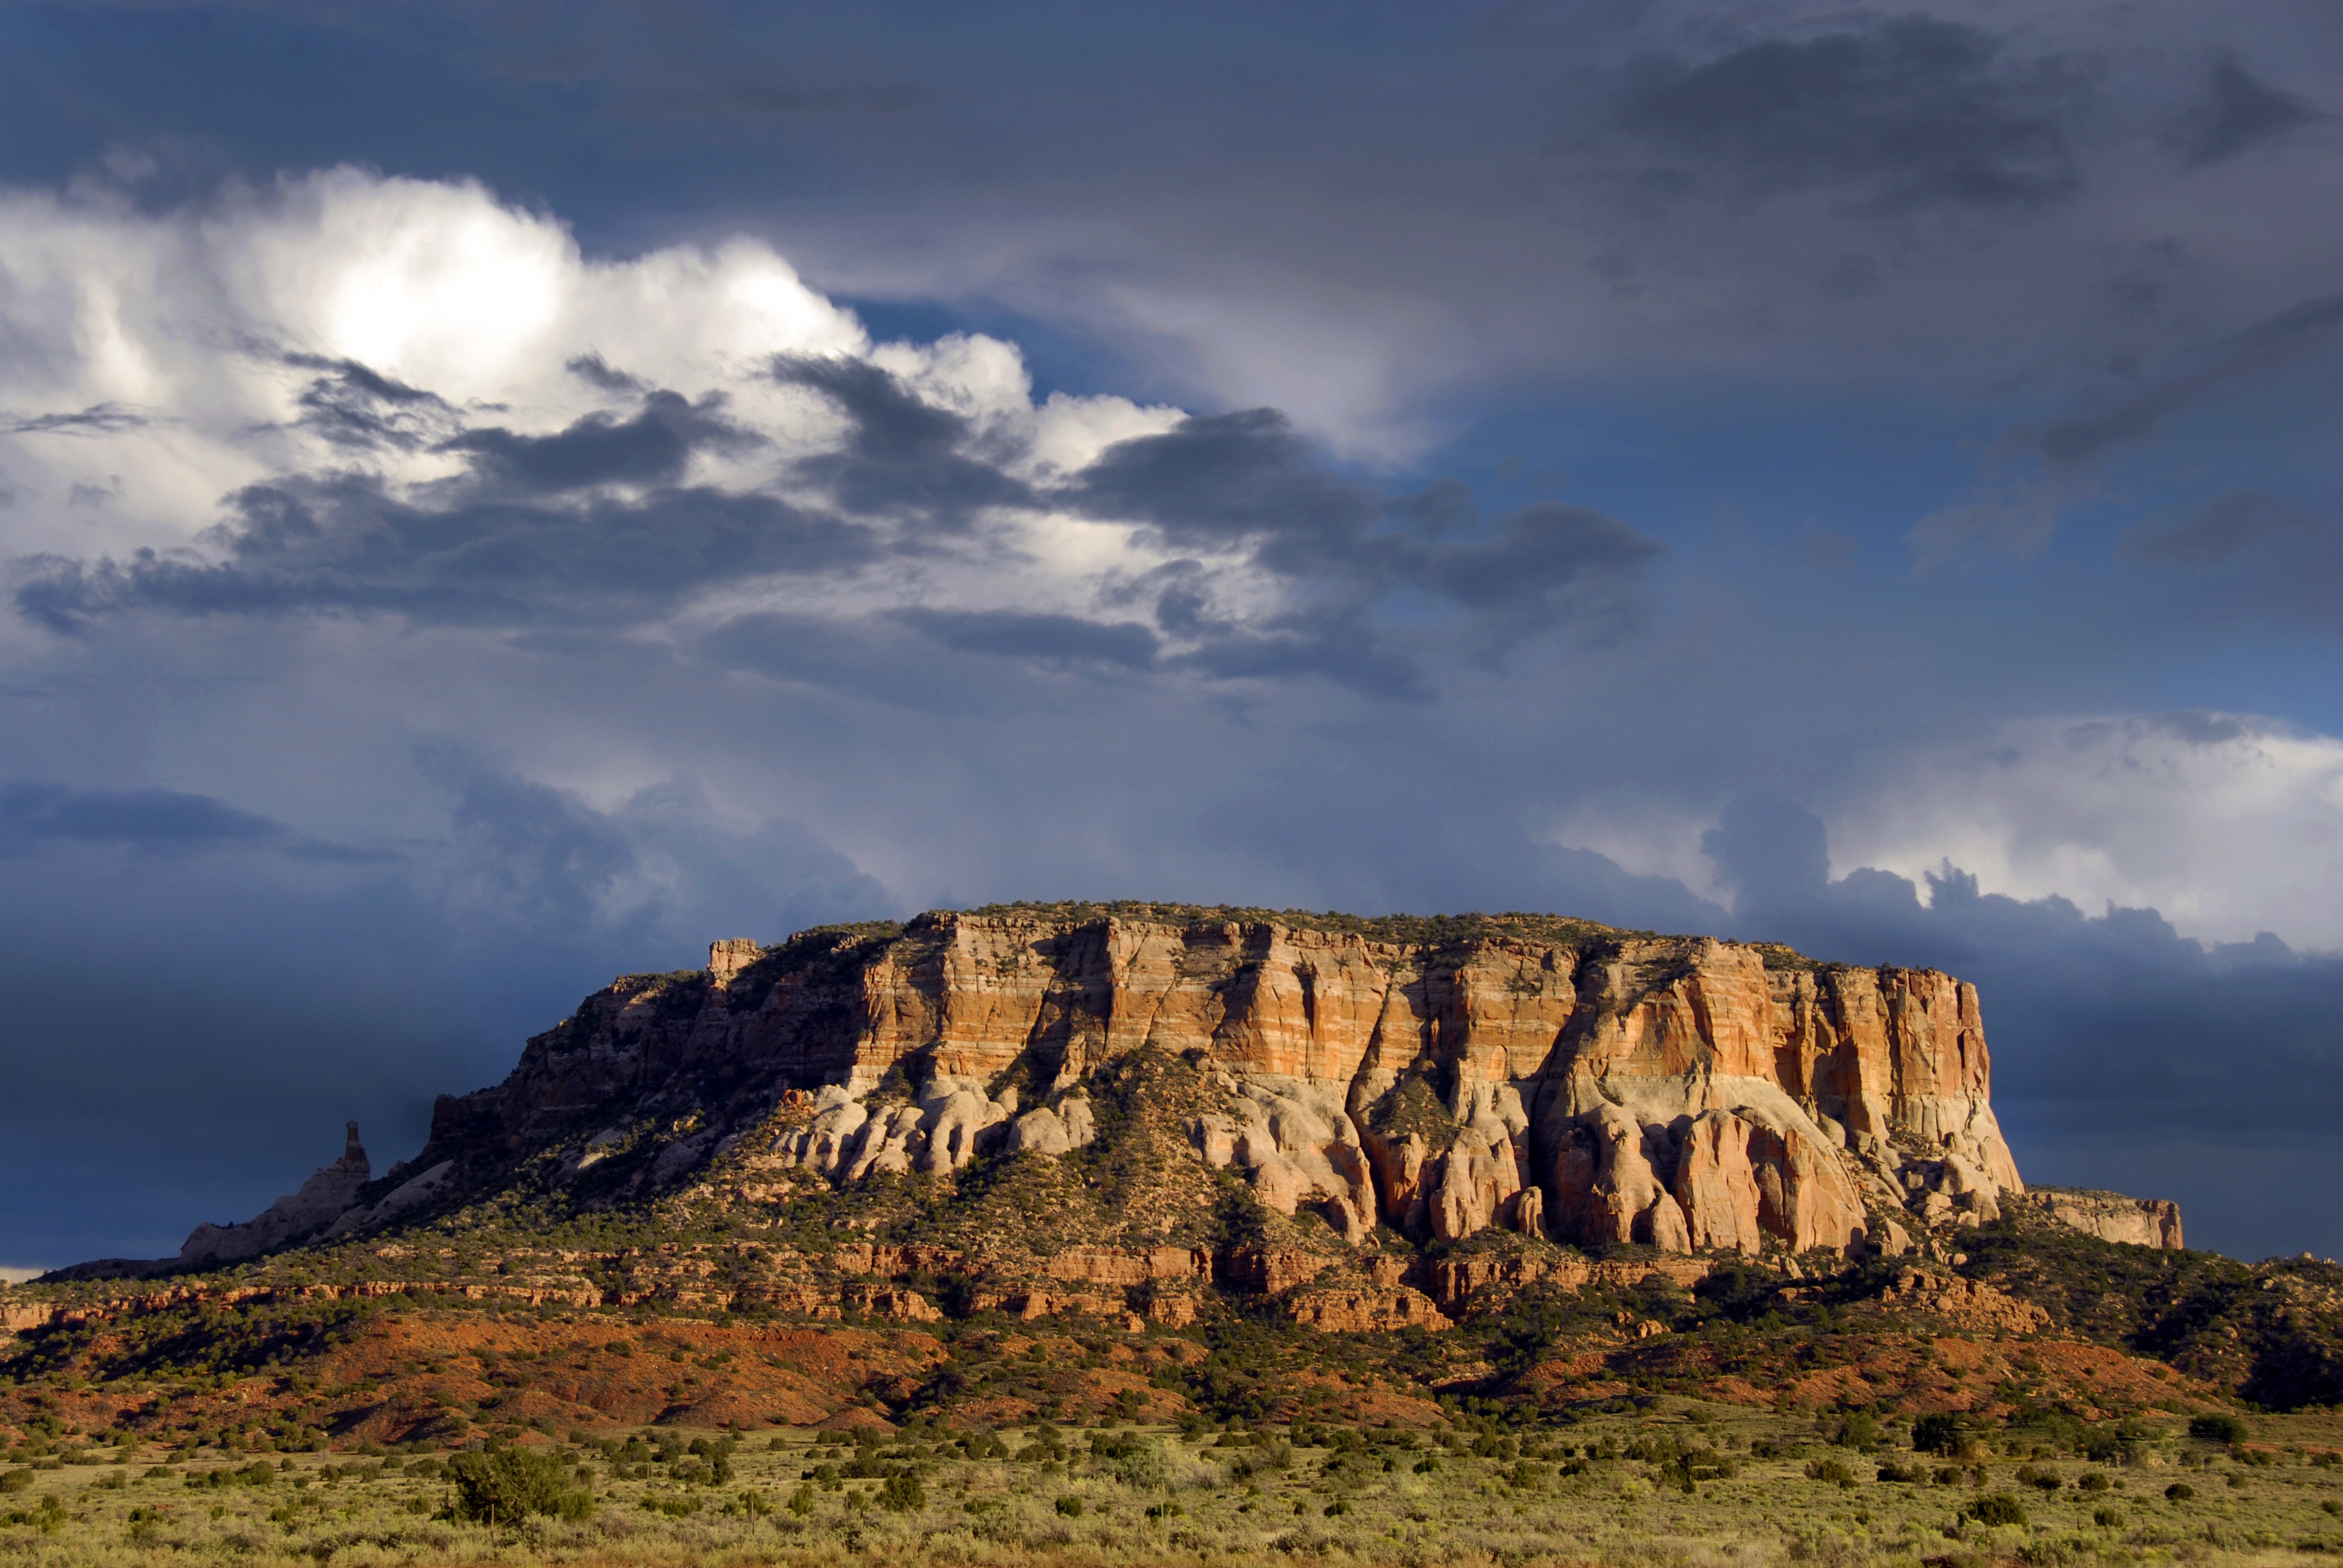
landscape, sea, nature, rock, horizon, wilderness, mountain, cloud, sky, hill, desert, mountain range, stone, travel, cliff, natural, america, terrain, new mexico, outdoors, geology, stormy, mesa, badlands, plateau, us, navajo, southwest, butte, landform, geographical feature, mountainous landforms